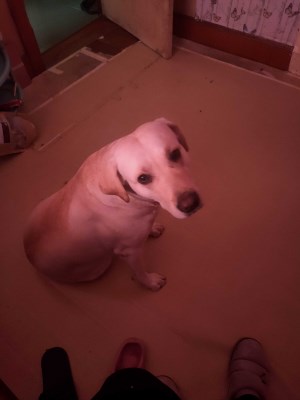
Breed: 3580-n000122-Labrador_retriever